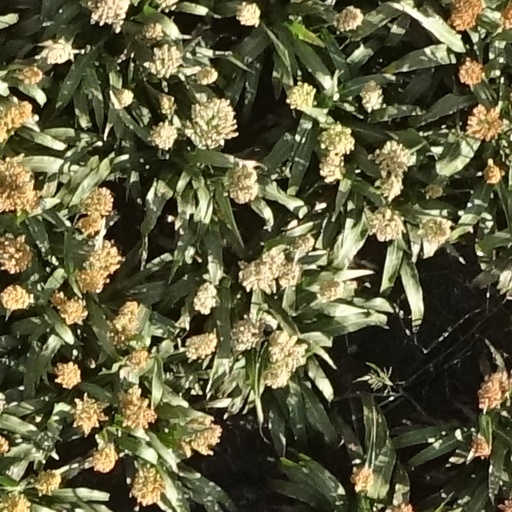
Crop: sorghum